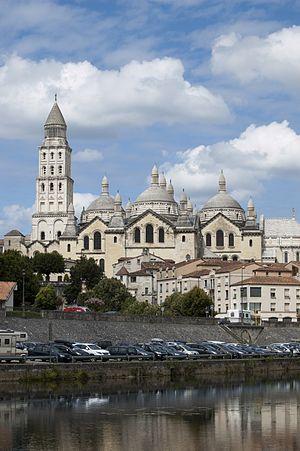
Hélie de Talleyrand-Périgord, né en 1301, mort en 1364, fils d'Hélie VII, comte de Périgord, et de Brunissende de Foix, fut cardinal-prêtre de Saint-Pierre-aux-Liens, puis cardinal-évêque d'Albano et doyen du Collège des cardinaux.